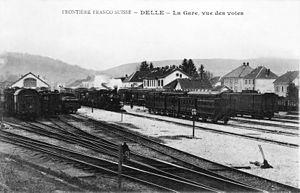
Carte postale présentant la Gare intérieure de Delle, voies, wagons, locomotive, bâtiments.
La gare de Delle est une gare ferroviaire française, située sur le territoire de la commune de Delle, dans le Territoire de Belfort, en région Bourgogne-Franche-Comté.